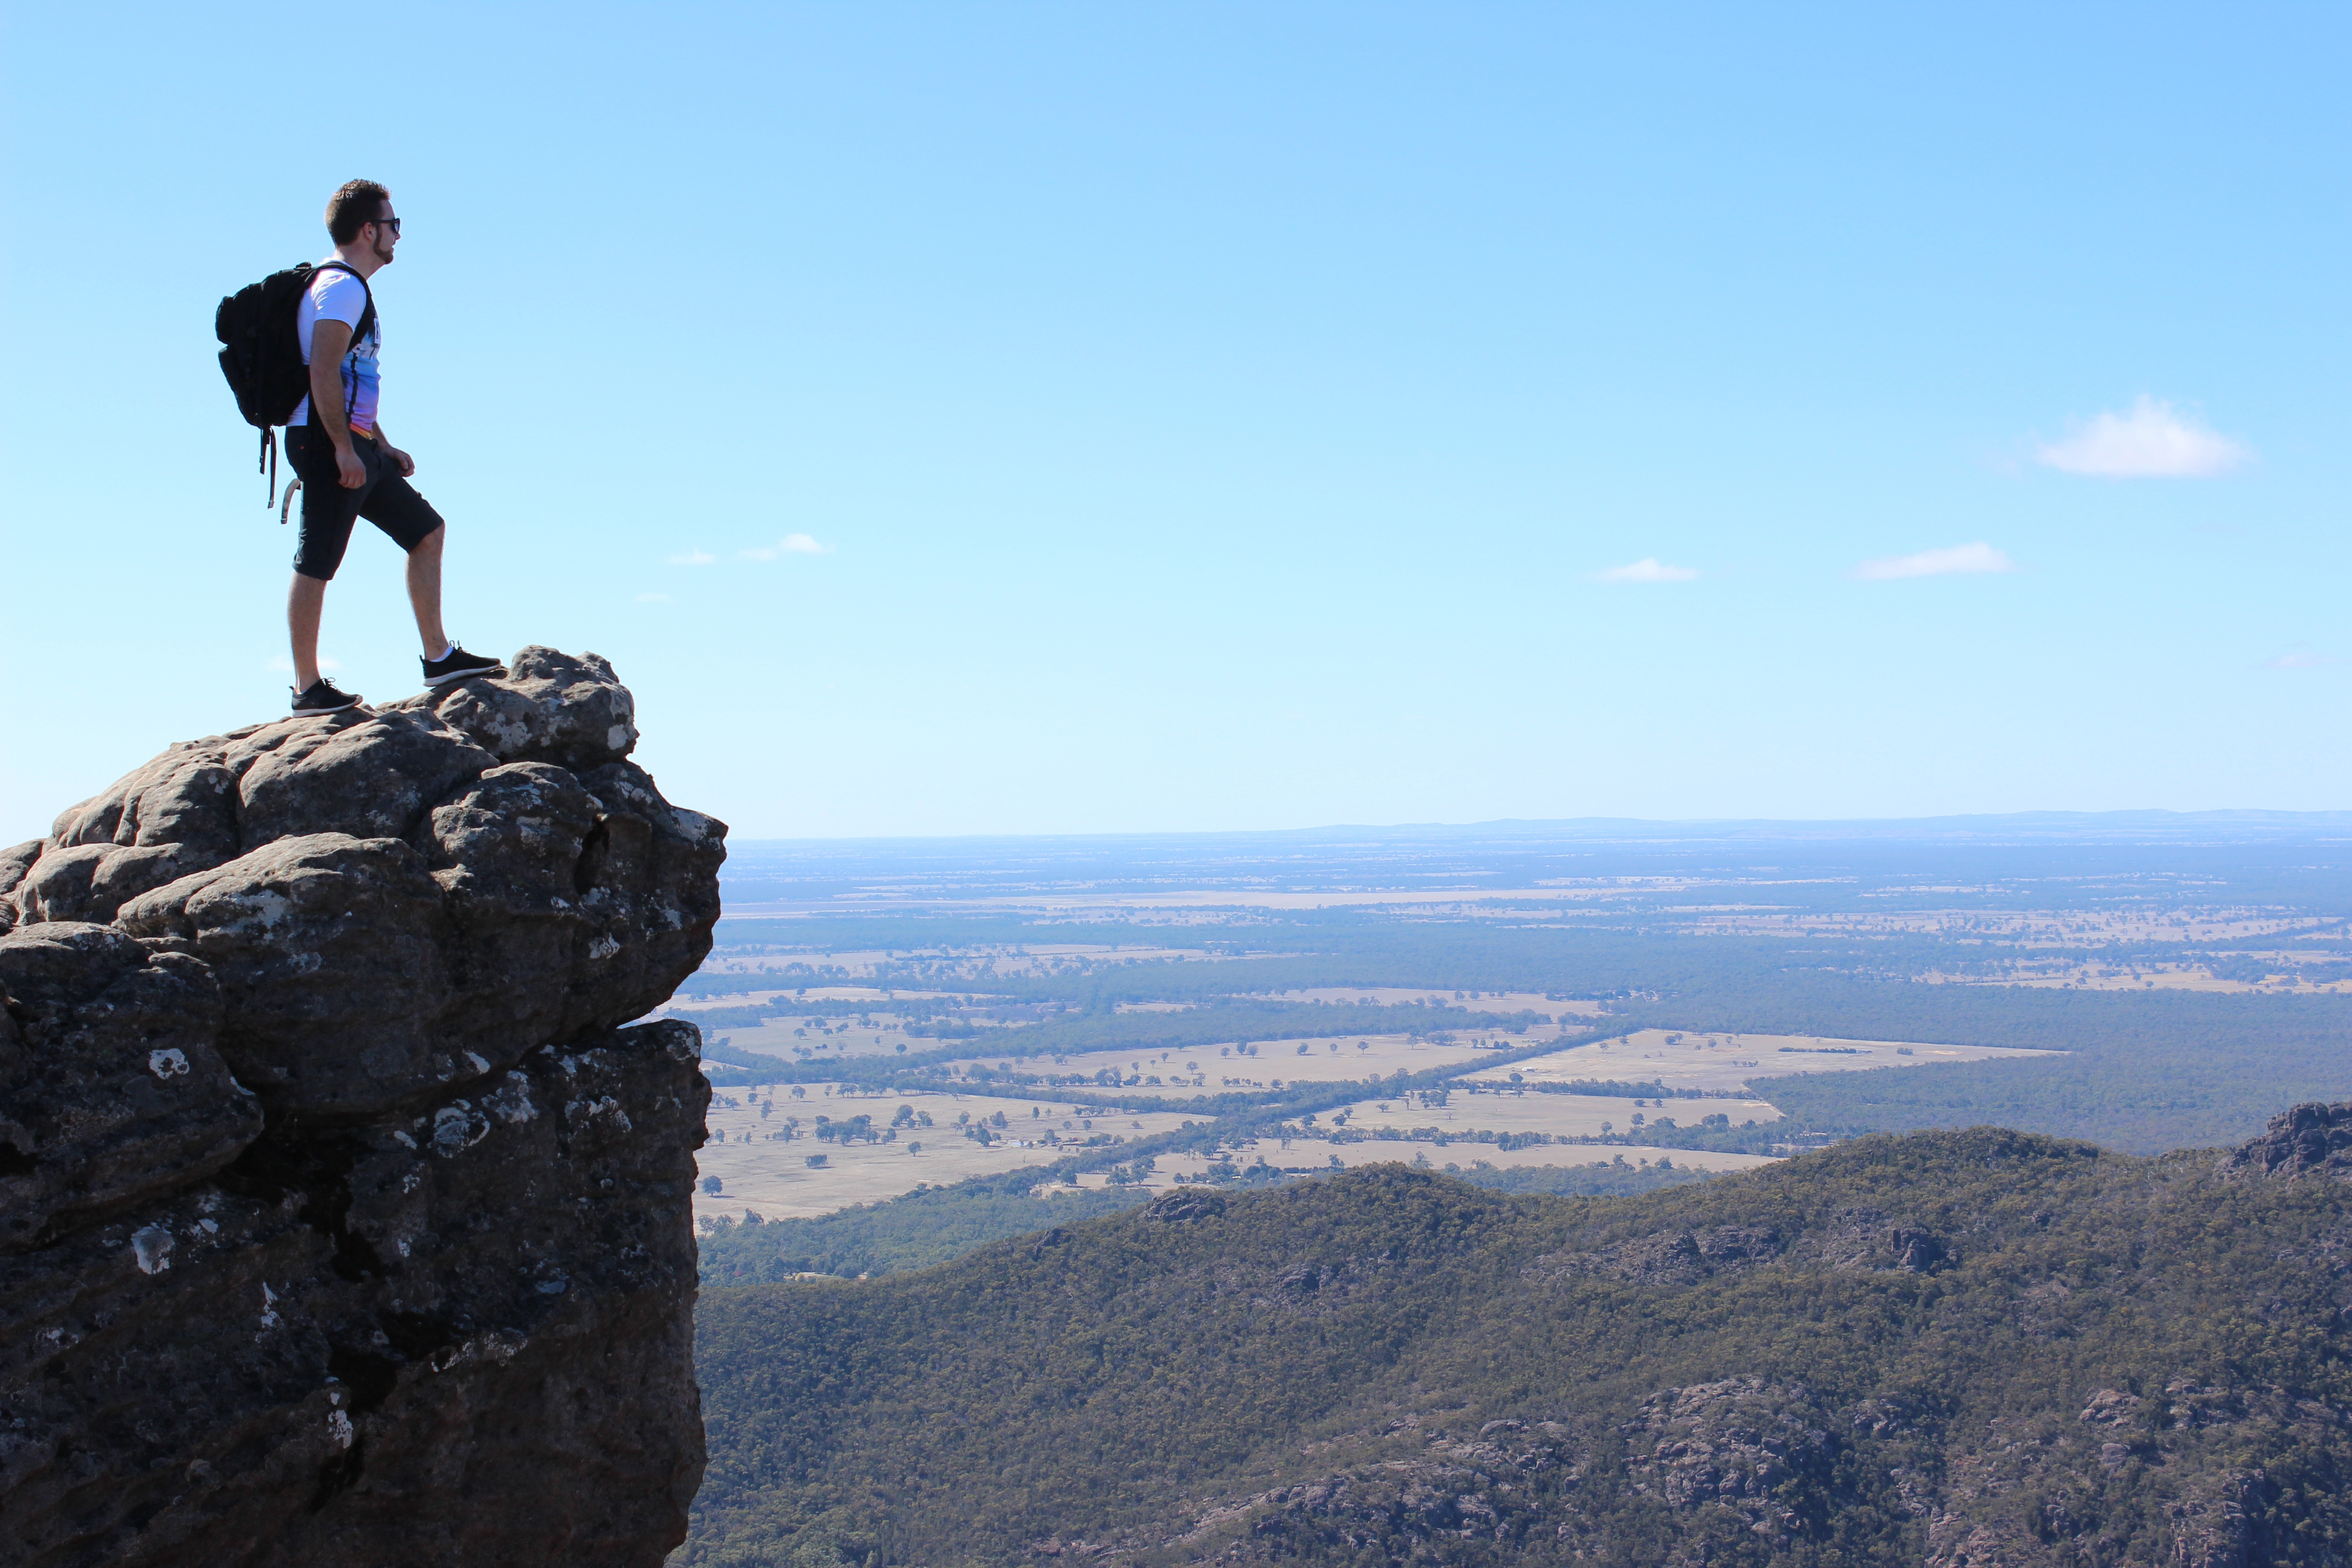
landscape, nature, outdoor, rock, wilderness, walking, mountain, sky, hiking, hill, adventure, backpack, mountain range, looking, recreation, hiker, cliff, scenic, backpacker, climbing, extreme sport, terrain, ridge, summit, mountaineering, edge, geology, sports, trekking, outdoor recreation, mountainous landforms